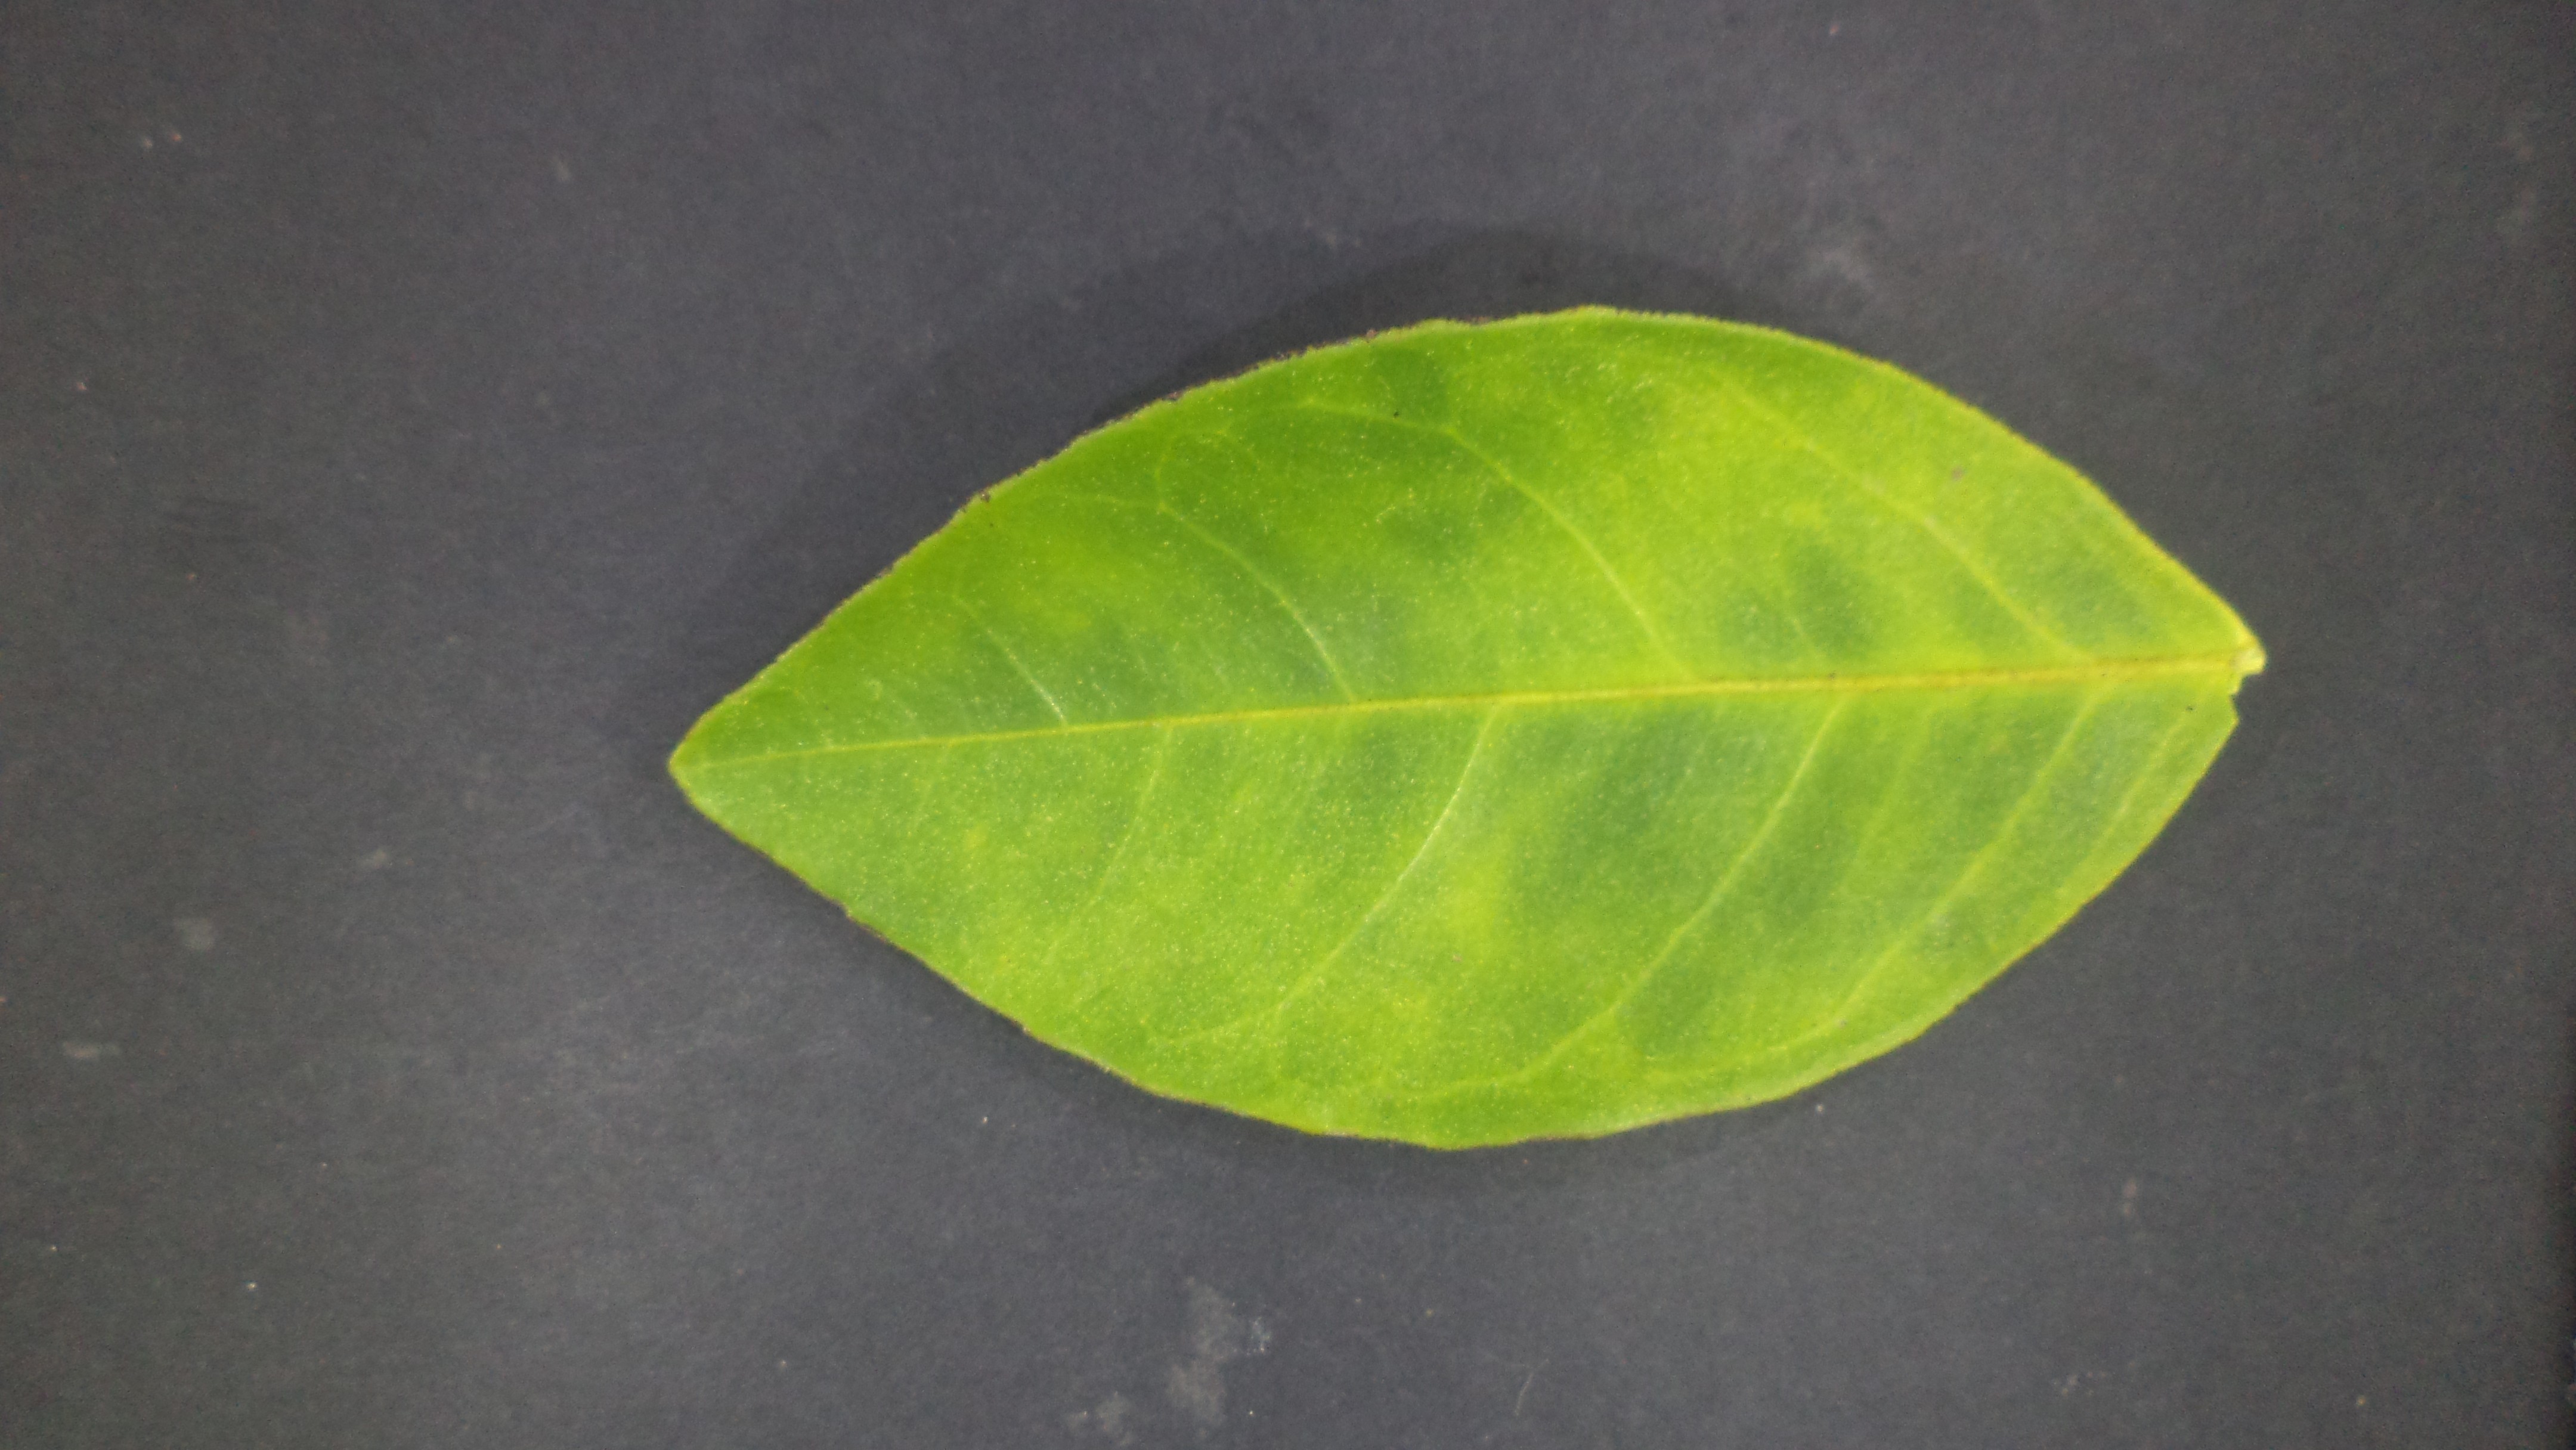
Label: Huanglongbing (HLB)